Bietigheim-Bissingen station

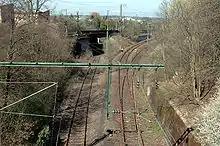
Remains of the electrified line from Backnang with crossing under the main line(April 2007)

In 1940 a third track was built on the Northern Railway between Ludwigsburg and Bietigheim. Although a fourth track was then planned, it was not built for 41 years. Several air raids during the Second World War inflicted severe damage to the rail infrastructure. The railway line to Backnang was not rebuilt and the section between Bietigheim and Beihingen-Heutingsheim (now Freiberg am Neckar) was closed. Part of it is still used as a siding. A makeshift station was rebuilt. Stuttgart suburban trains were extended to Bietigheim with the electrification of the Ludwigsburg-Bietigheim section in October 1950.